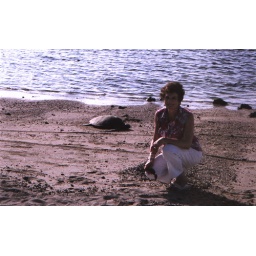
Mom and a napping sea turtle on the beach at Kaloko-Honokohau National Historical Park near Kona